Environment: real
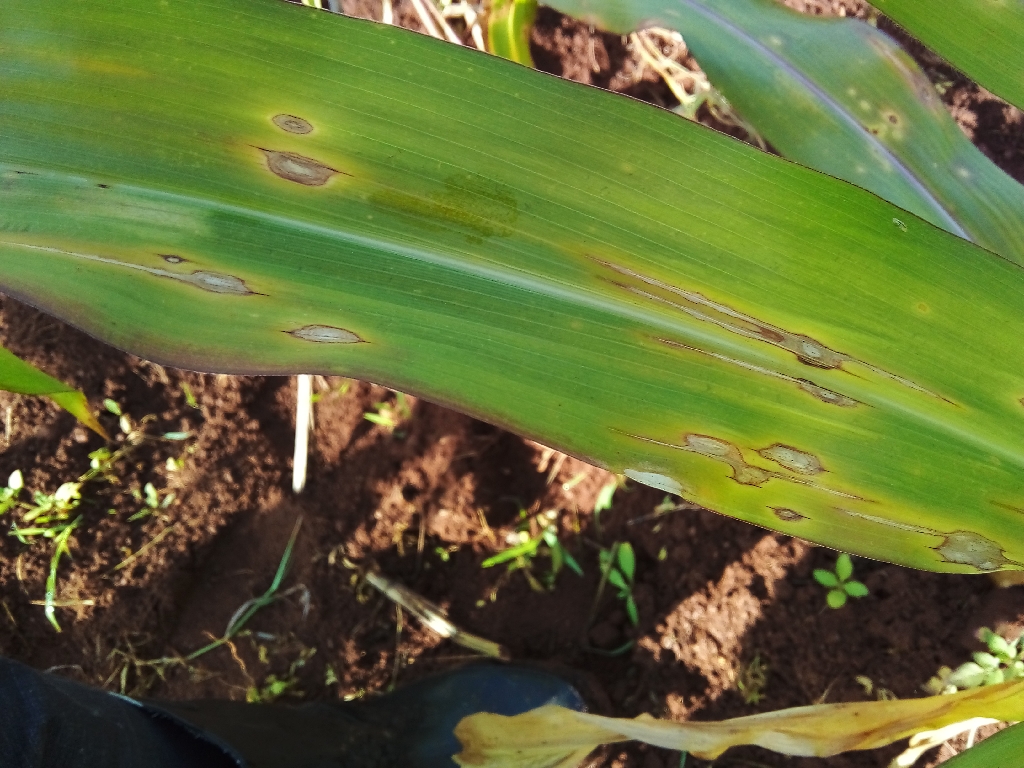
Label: northern_corn_leaf_blight